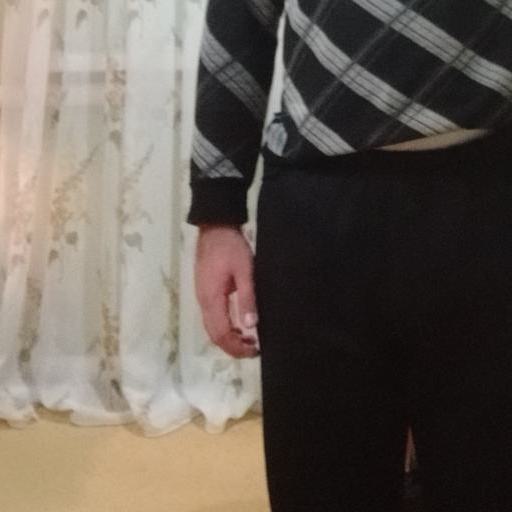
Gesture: no_gesture